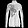
Label: Pullover